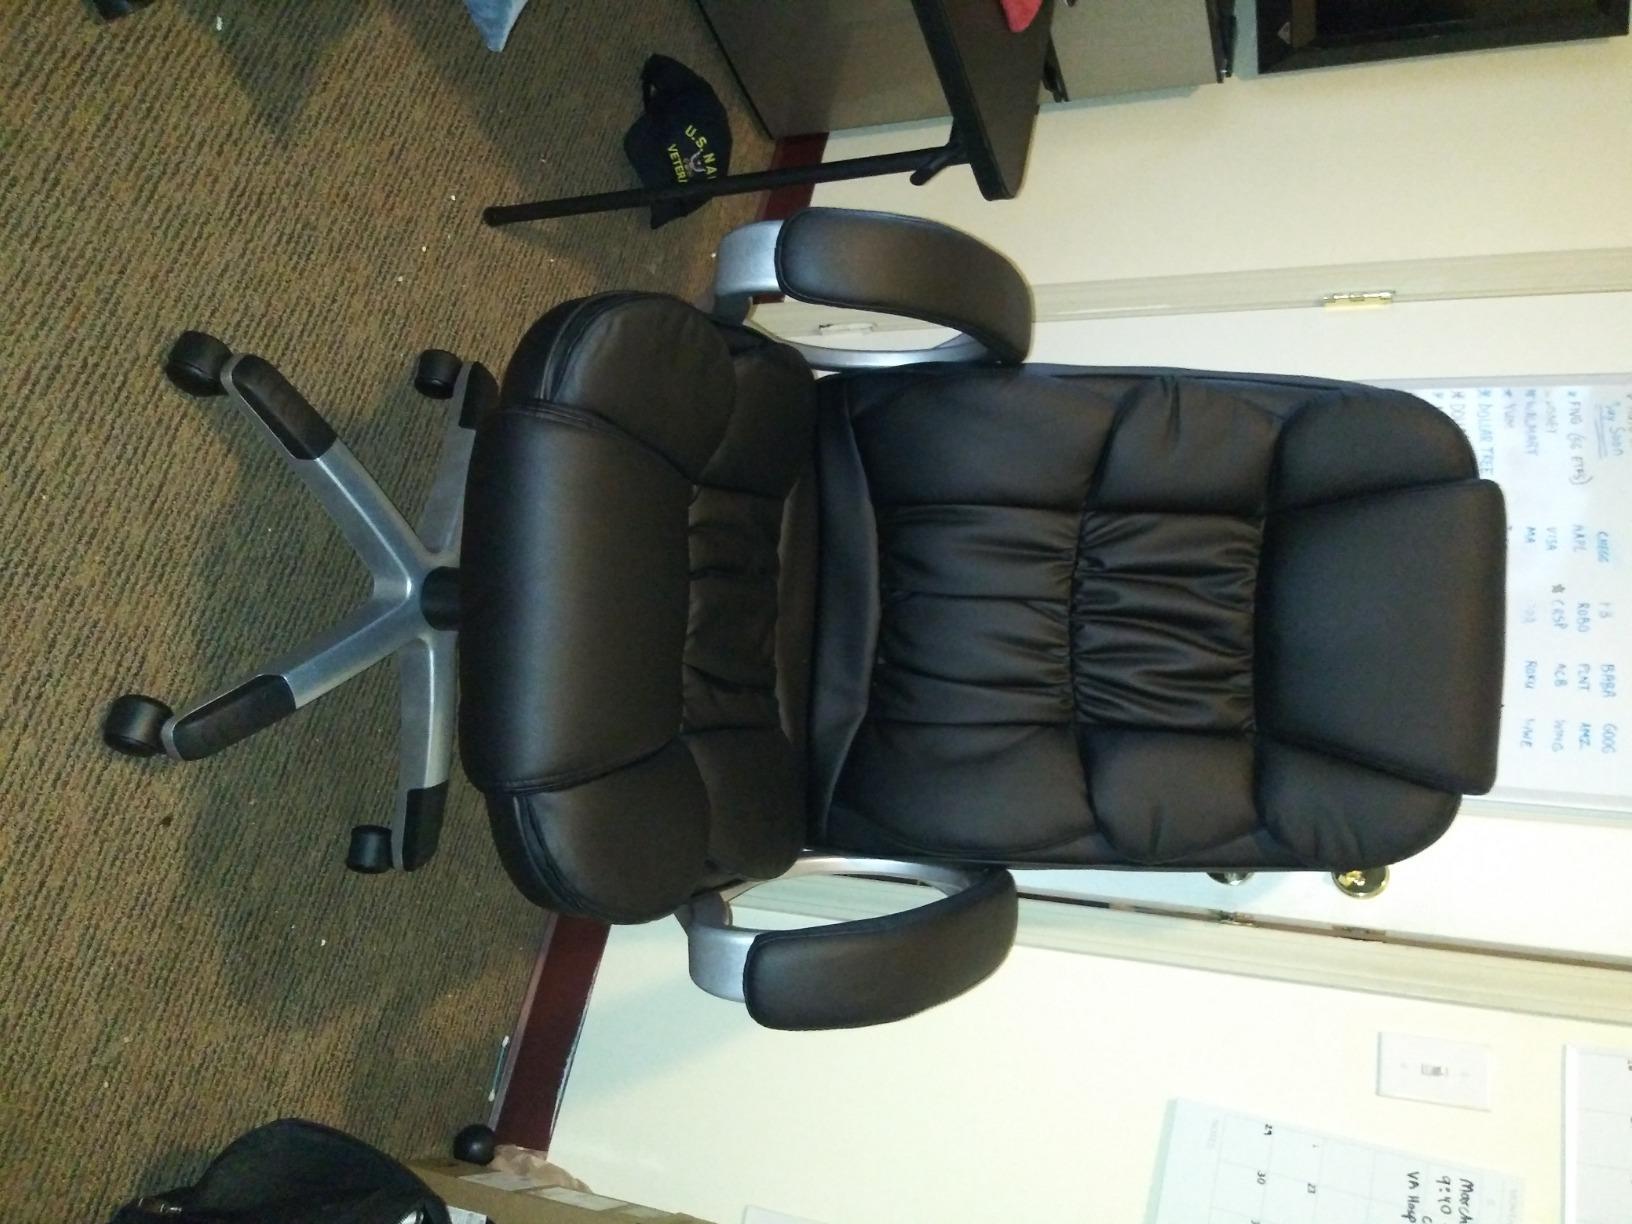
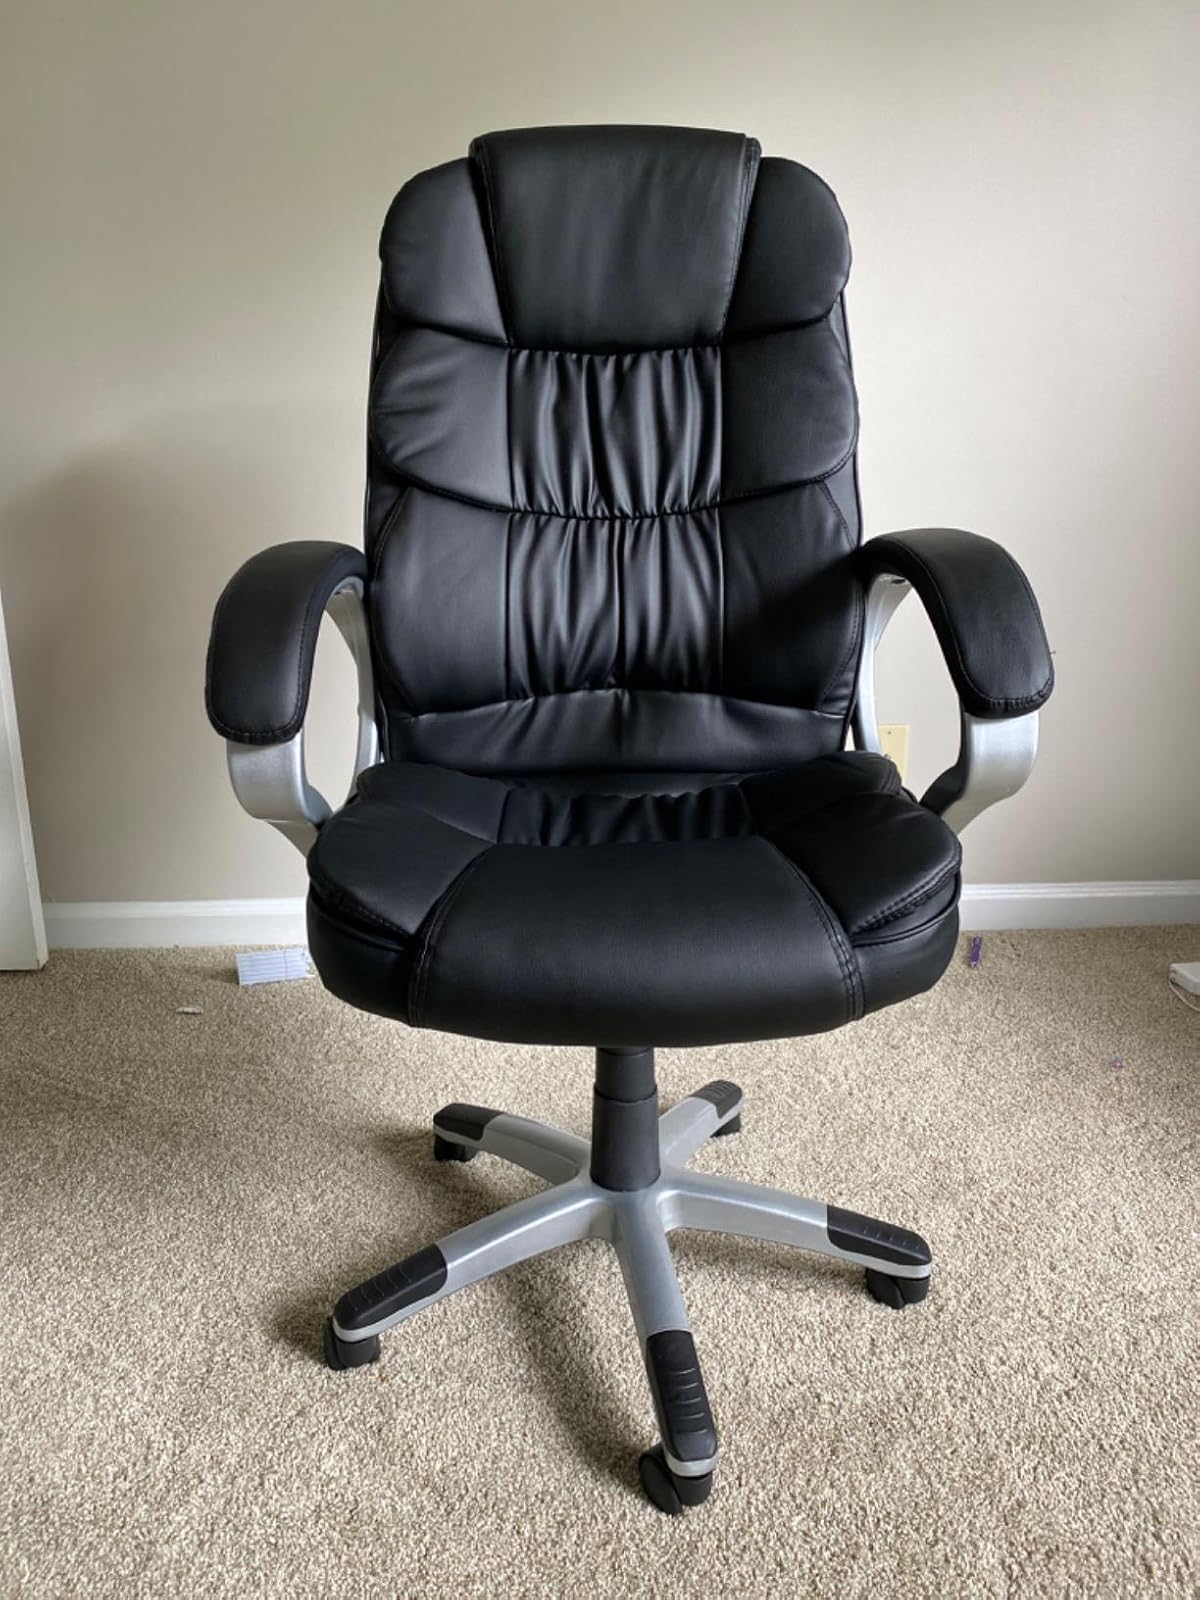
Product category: items_chair
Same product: yes